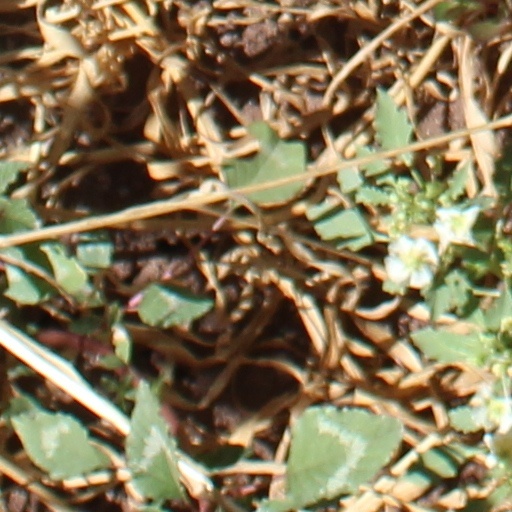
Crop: wheat